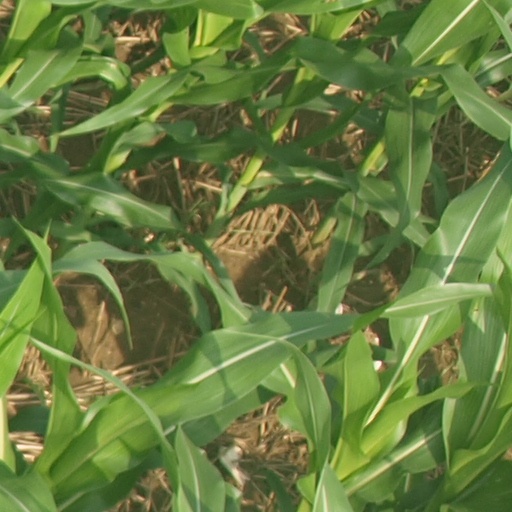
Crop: maize; corn